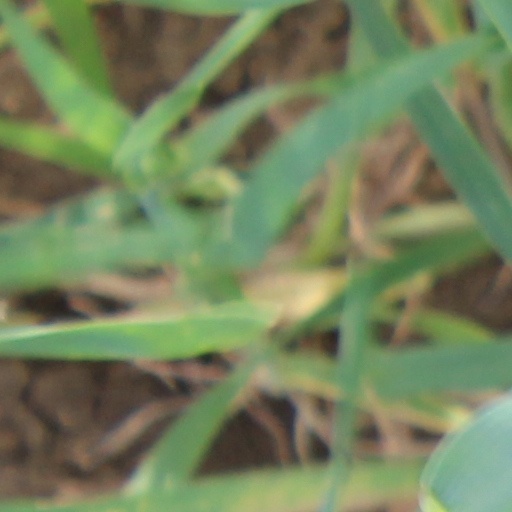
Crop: wheat